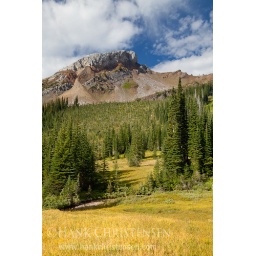
Dense forest bands each side of an avalanch field below Jackson Peak, Eagle Cap Wilderness, Oregon